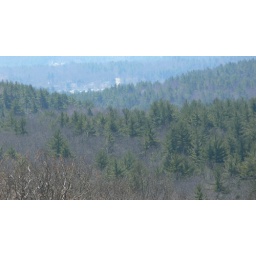
Closup mountains from hill in Mont Vernon, NH.